Orthognathic surgery

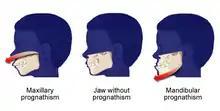

It is estimated that nearly 5% of the UK or US population present with dentofacial deformities that are not amenable to orthodontic treatment requiring orthognathic surgery as a part of their definitive treatment. Orthognathic surgery can be used to correct: